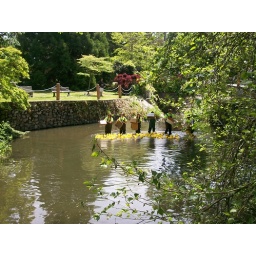
The ducks are in the water